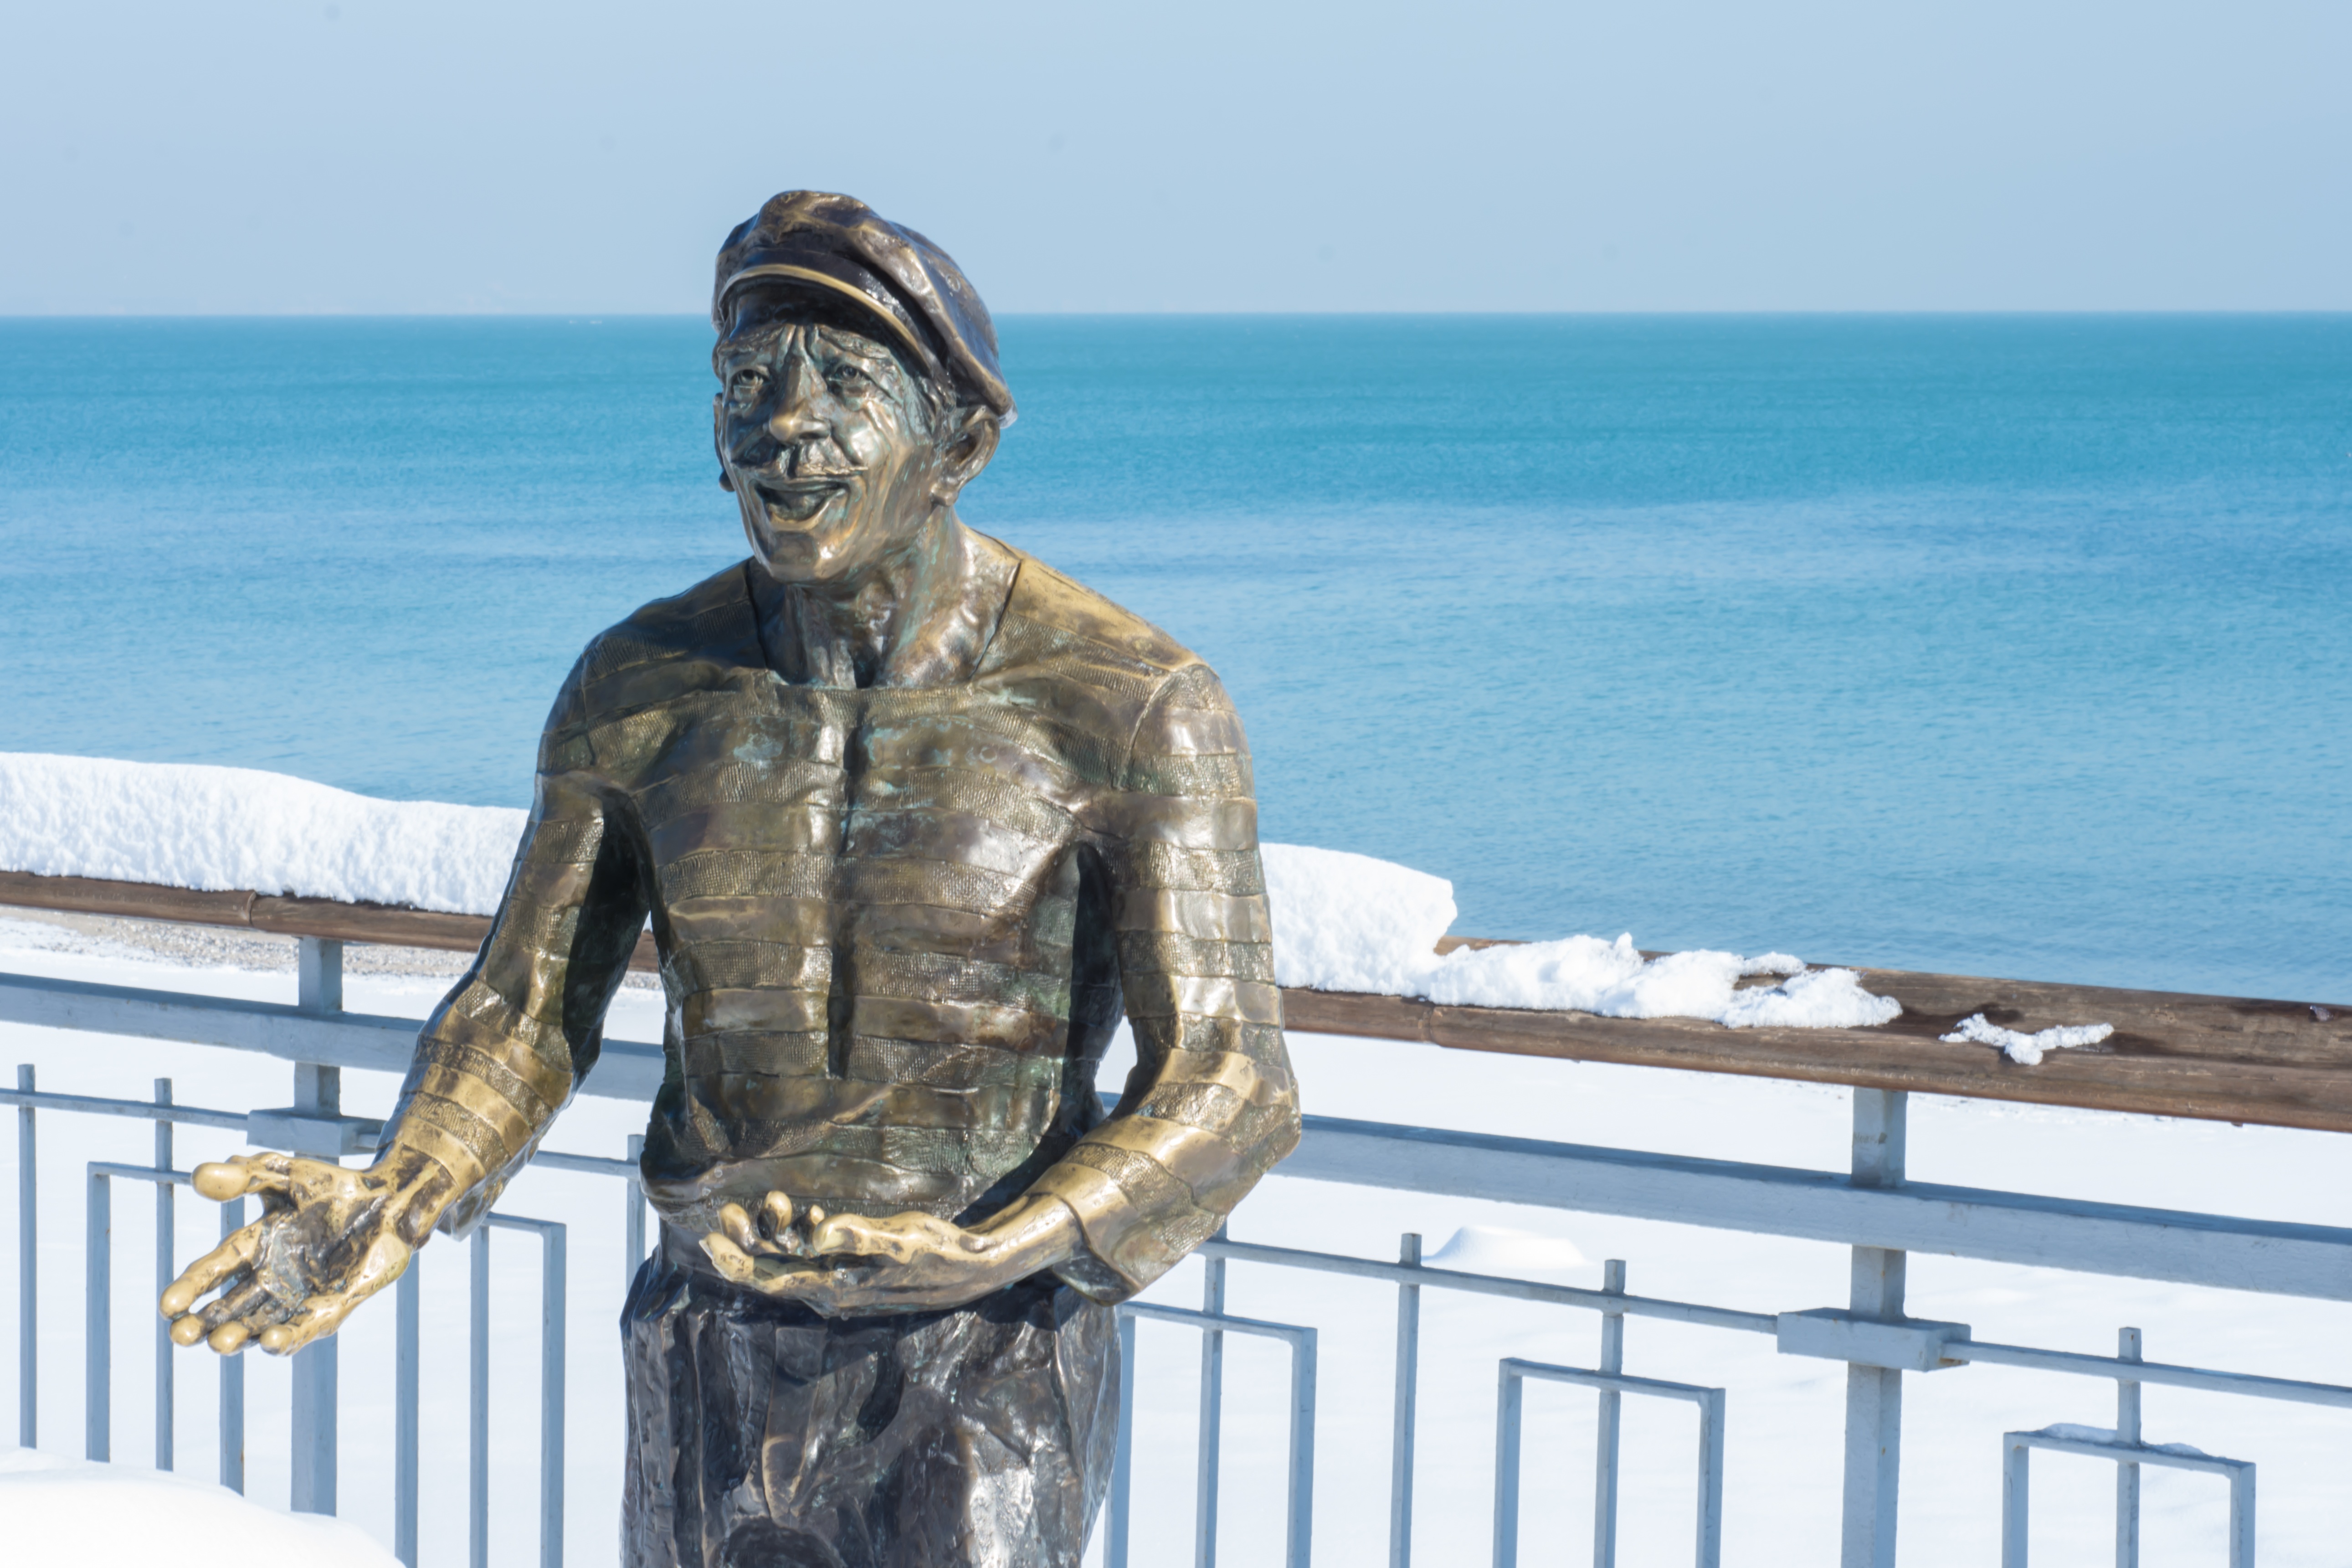
beach, sea, water, nature, snow, cold, winter, sky, monument, vacation, statue, ice, frozen, blue, tourism, sculpture, bulgaria, burgas, classical sculpture